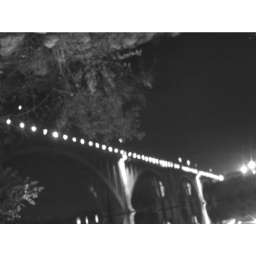
This is the reflection of the bridge in the water